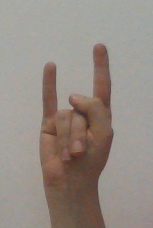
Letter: la